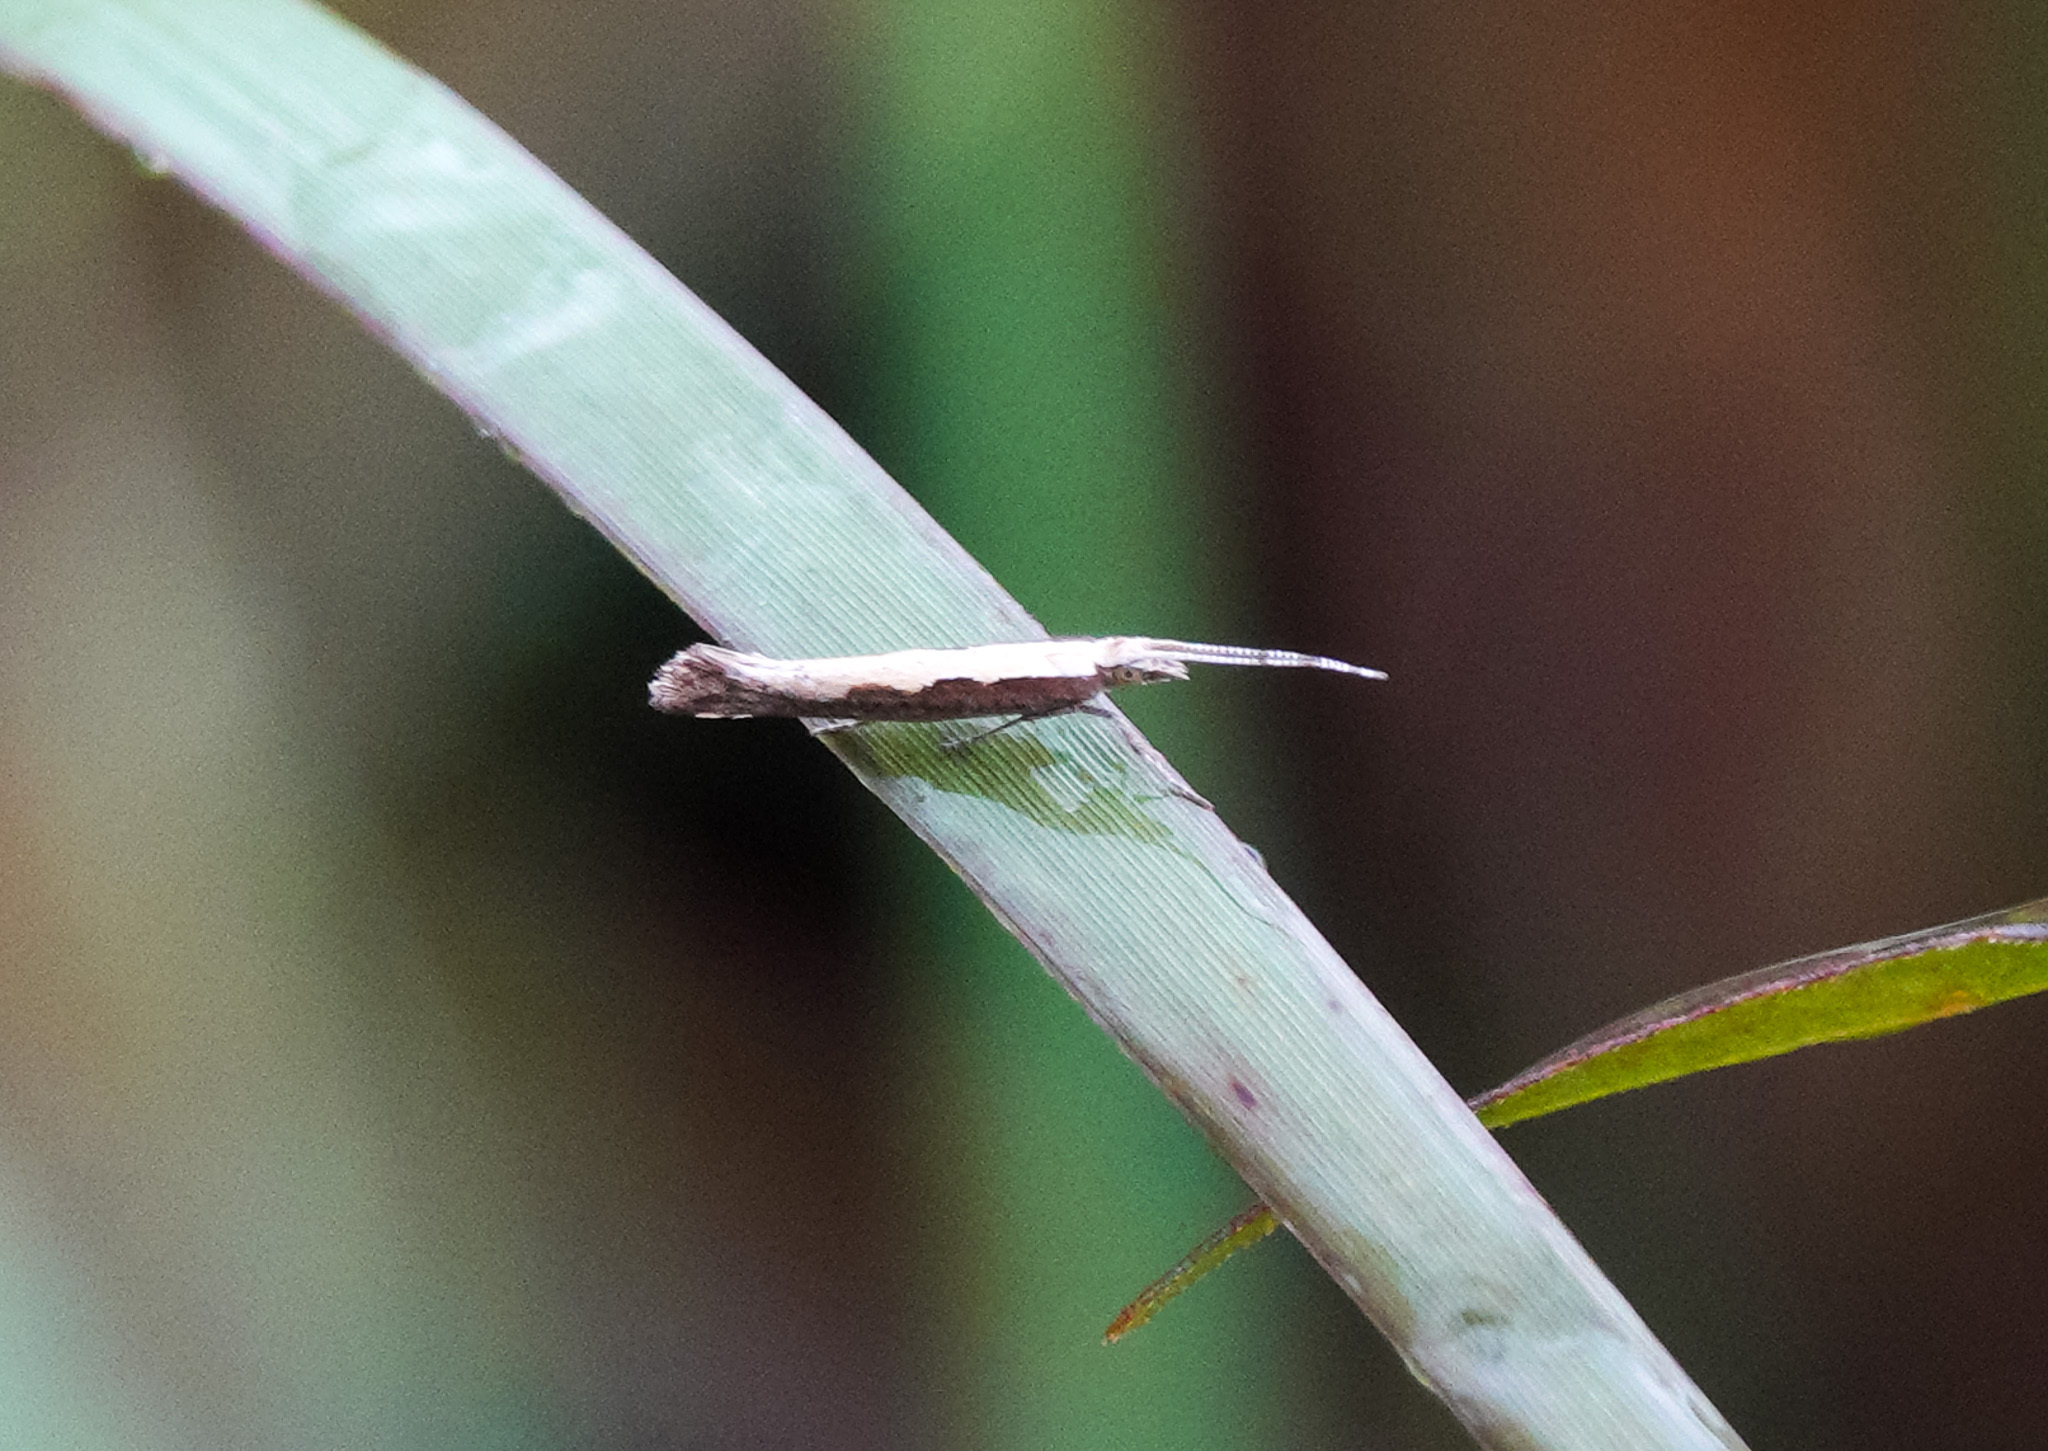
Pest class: diamondback_moth